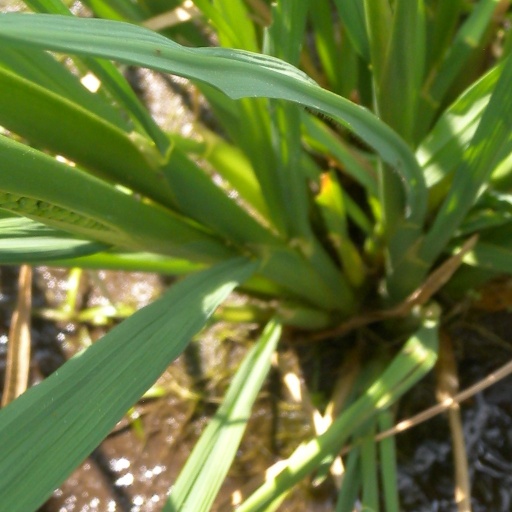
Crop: rice